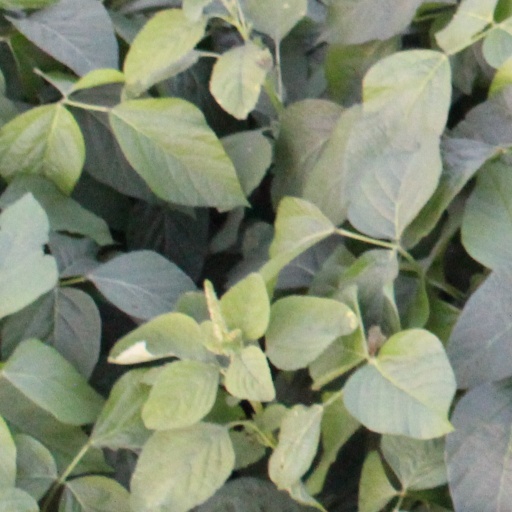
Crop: soybean